Charles Woodson

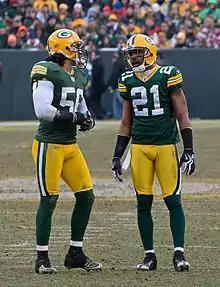
Woodson (21) and Nick Barnett

Woodson attended the University of Michigan, where he played for coach Lloyd Carr's Wolverines teams from 1995 to 1997. He became the starter after the second game of his freshman season and played in 34 straight games. In addition to playing cornerback, he returned punts and occasionally played as a wide receiver.